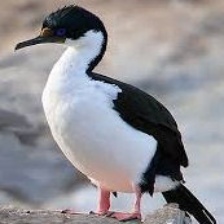
Species: AUCKLAND SHAQ
Scientific name: LEUCOCARBO COLENSOI